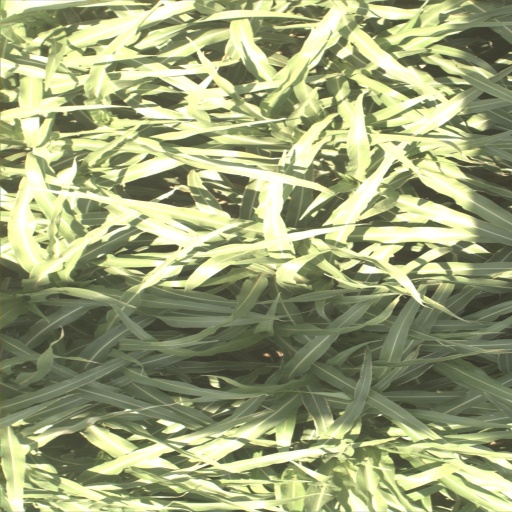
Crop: sorghum